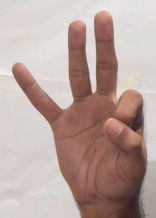
ASL sign: 9